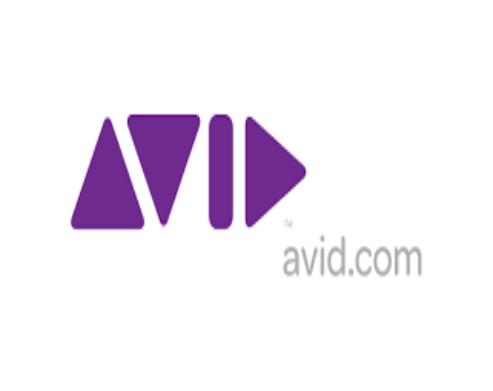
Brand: Avid
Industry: Necessities